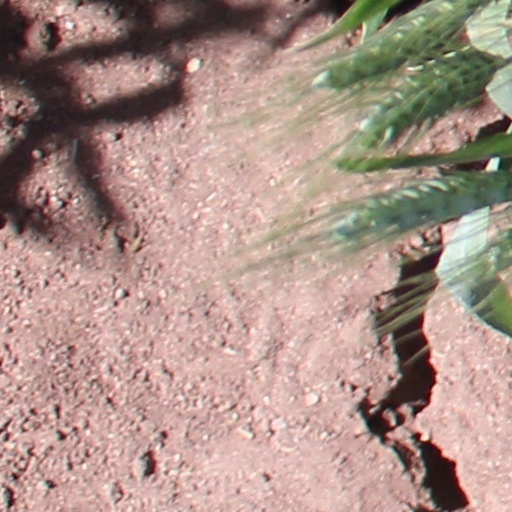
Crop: wheat